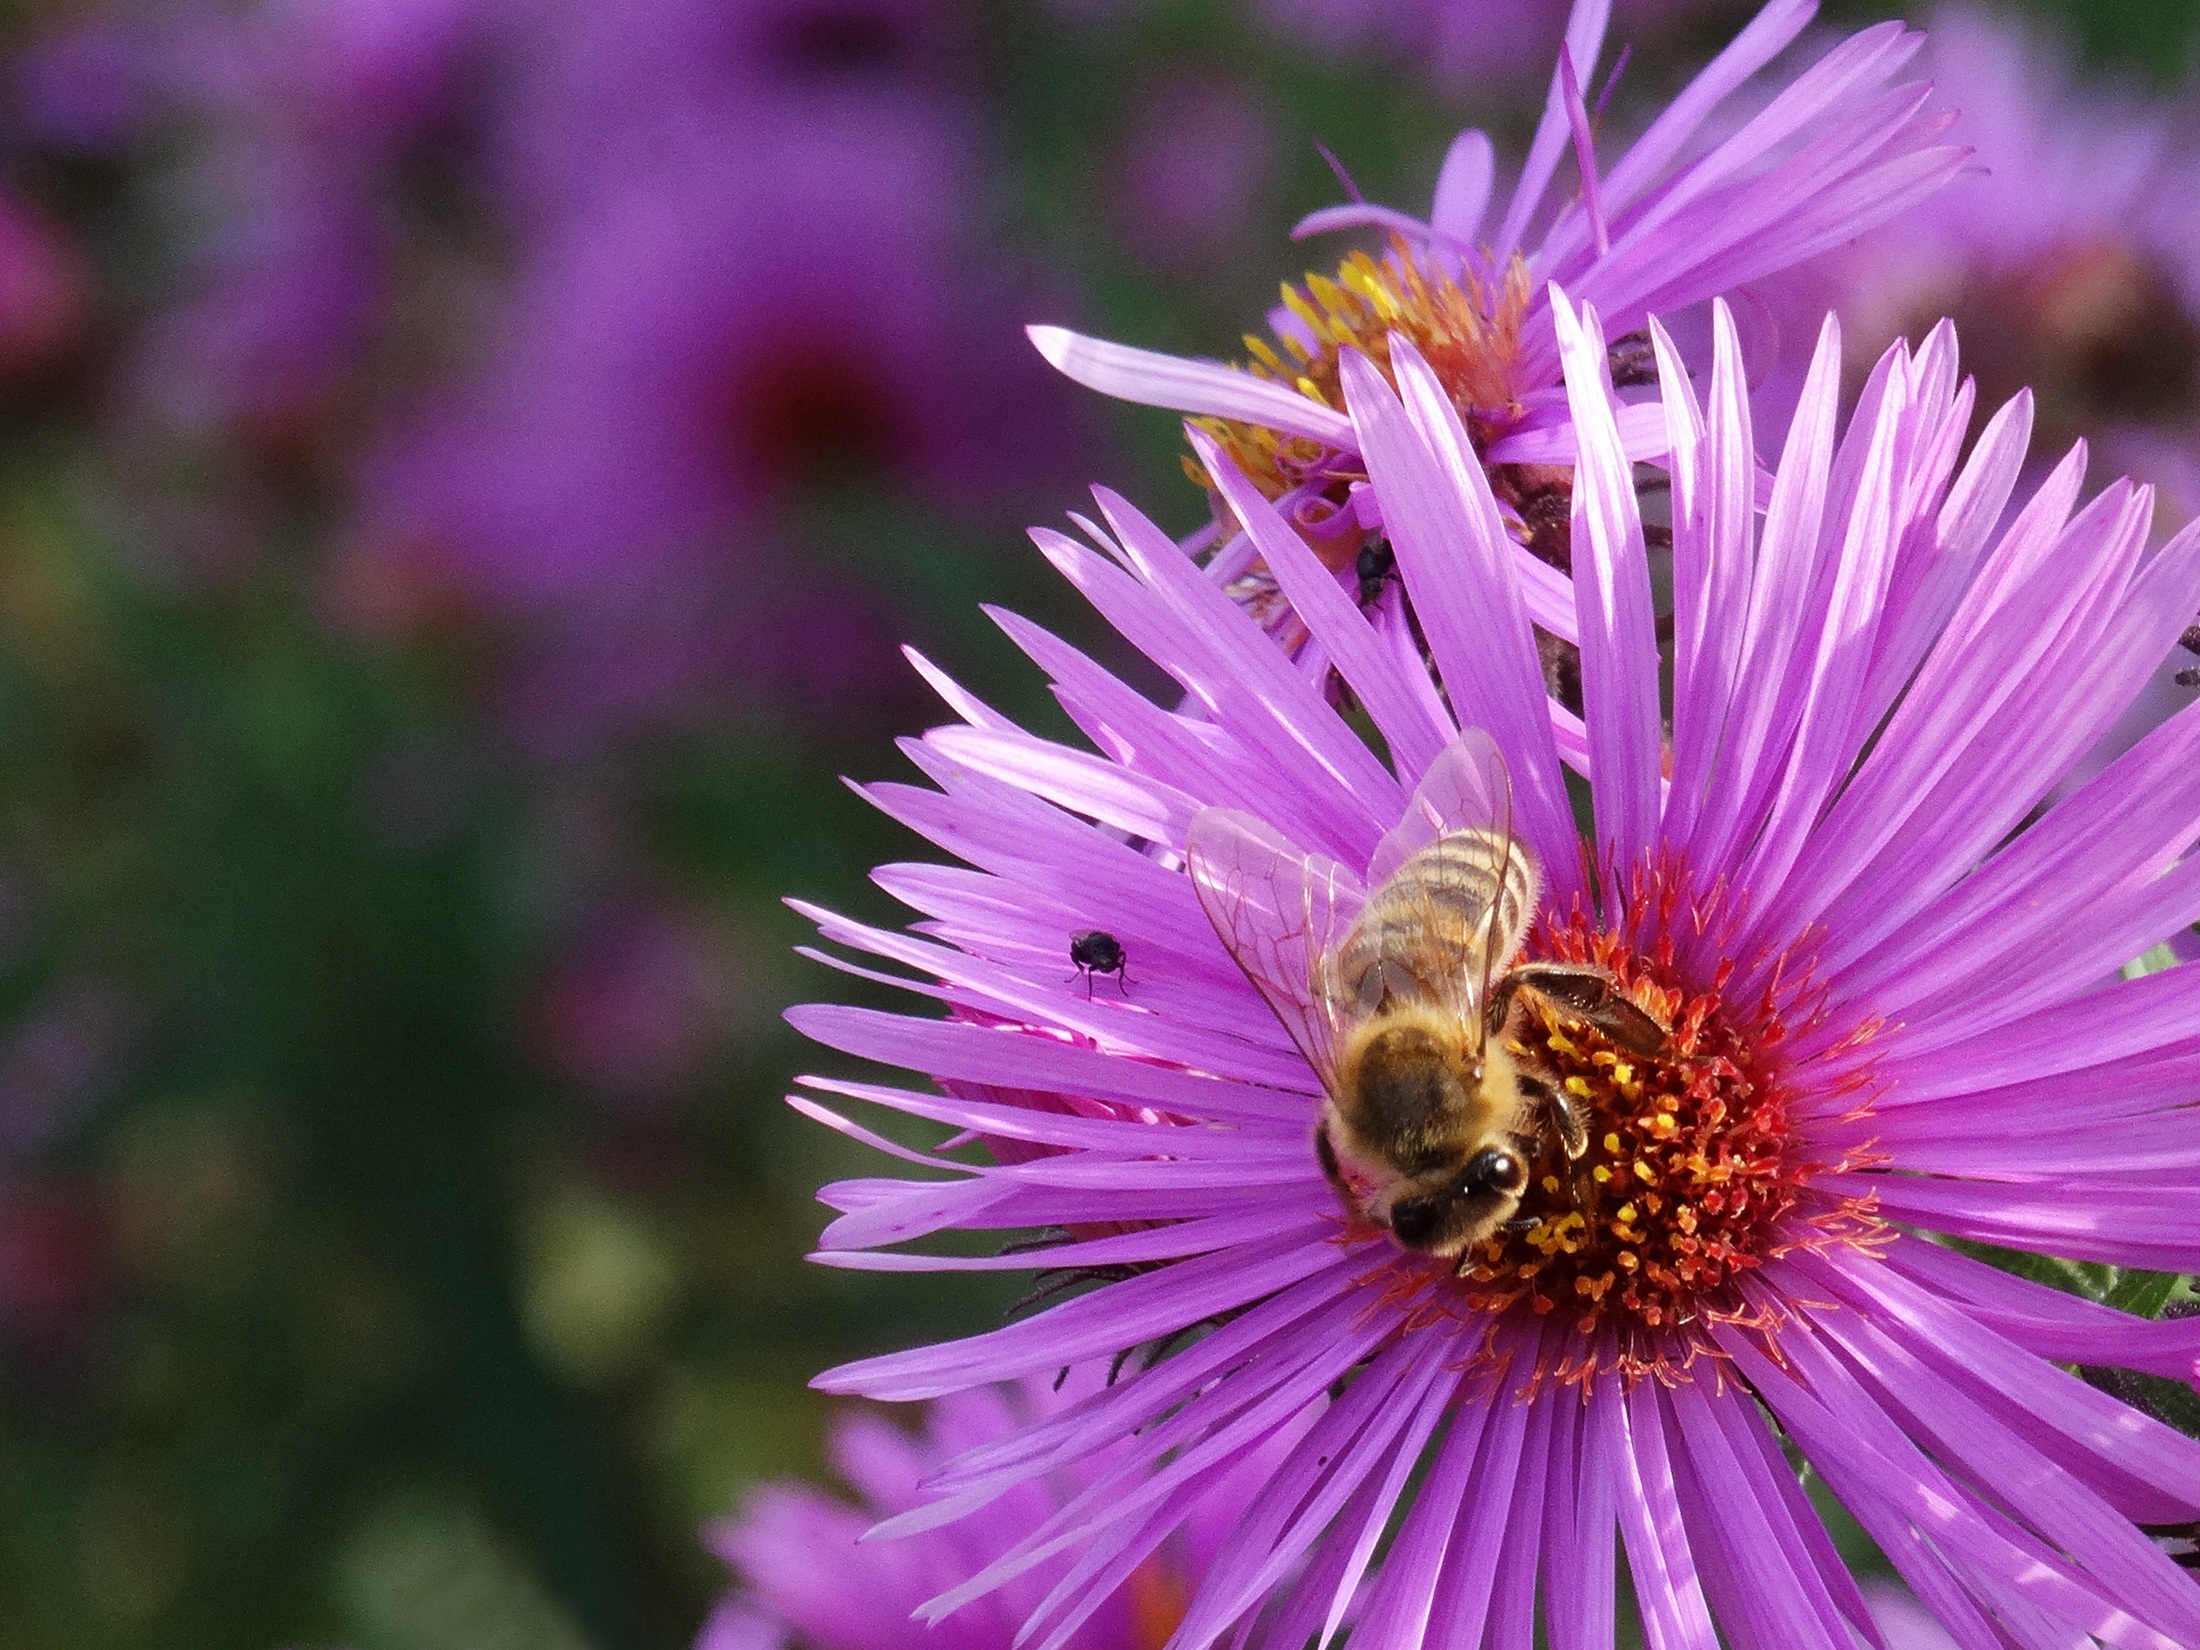
outdoor, blossom, plant, photography, flower, petal, summer, pollen, insect, botany, flora, wildflower, close up, aster, bee, nectar, macro photography, flowering plant, honey bee, daisy family, annual plant, land plant, membrane winged insect